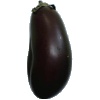
Label: eggplant